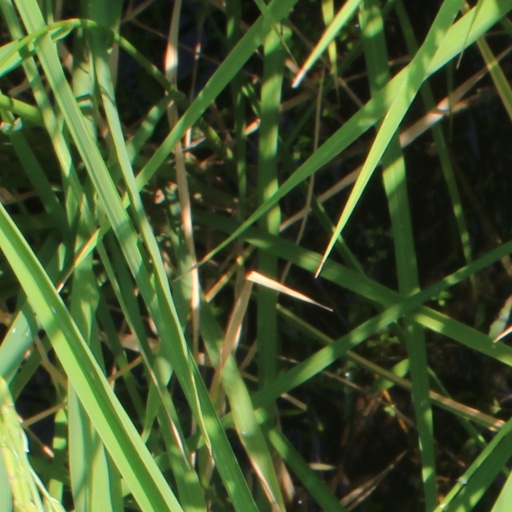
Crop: rice